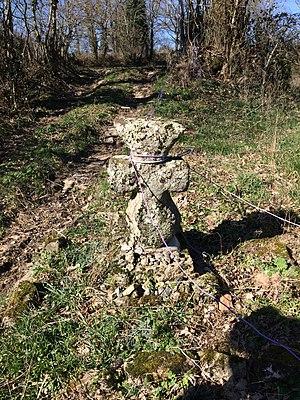
Croix de chemin en granite située à l'entrée de la Chapelle-Baloue en venant de Crozant (23) auprès de laquelle les pèlerins de Compostelle déposent des cailloux. Elle date probablement du Haut Moyen-Age.
Les croix de chemins sont des croix monumentales qui se sont développées depuis le Moyen Âge et sont destinées à christianiser un lieu. De formes, de tailles et de matières variées, elles agrémentent aussi bien les bourgs et les hameaux que les routes de campagne et symbolisent l’acte de foi de la communauté. Elles se multiplient à partir de 1095, date à laquelle le droit d’asile est étendu aux croix de chemins qui ont alors un double rôle de guide et de protection.